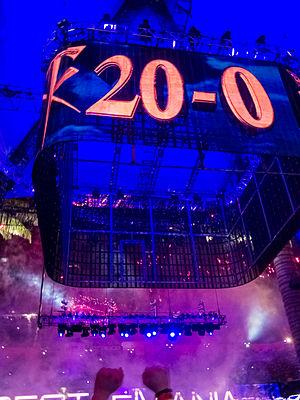
The Undertaker, de son vrai nom Mark William Calaway, est un ancien catcheur américain. Il a été connu pour son travail à la World Wrestling Entertainment en tant que catcheur. Calaway est considéré comme l'un des plus grands catcheurs de l'histoire, son look et son personnage sont devenus un symbole dans l'histoire du catch. Le Pro Wrestling Illustrated l'a nommé second dans son PWI 500 en 2002. Il a reçu le PWI Feud of the Year Award en 1991 à la suite de sa rivalité contre l'Ultimate Warrior, quatre fois le PWI Match of the Year Award en 1998 à la suite de son match face à Mankind au King of the Ring, à ses matchs face à Shawn Michaels en 2009 et 2010 lors de WrestleMania XXV et XXVI et son match face à Triple H en 2012 lors de WrestleMania XXVIII. Le Wrestling Observer Newsletter a noté son match face à Shawn Michaels lors de Badd Blood: In Your House en 1997 comme étant un « 5 Stars match ».